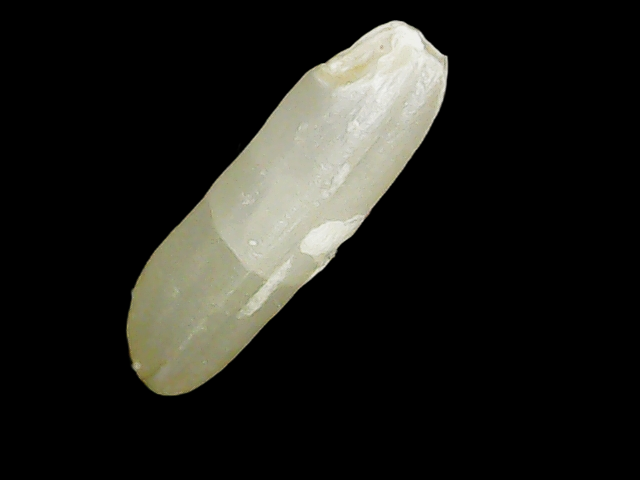
Rice variety: Binadhan14